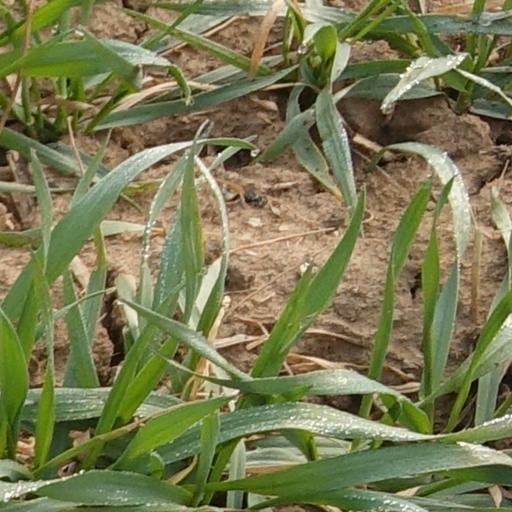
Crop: wheat